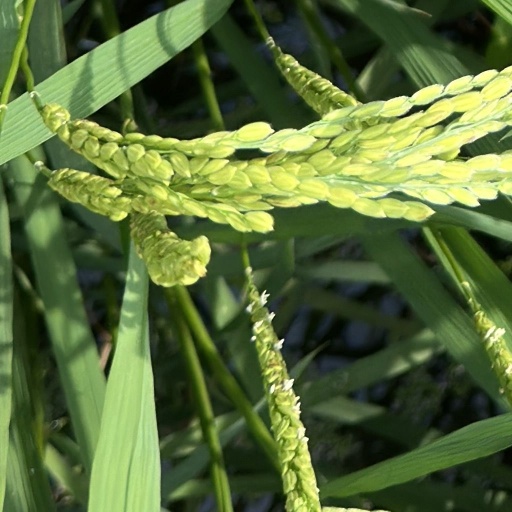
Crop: rice